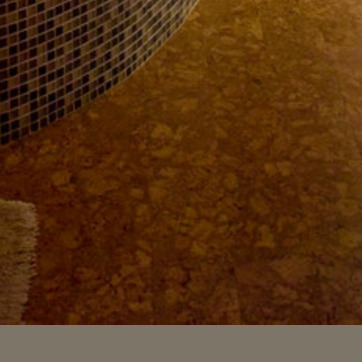
Material: tile